Anansi Boys

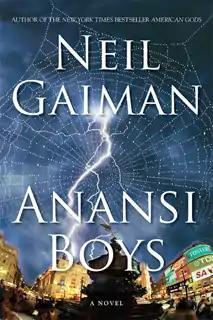
First edition cover

Anansi Boys is a fantasy novel by English writer Neil Gaiman. In the novel, "Mr. Nancy"—an incarnation of the West African trickster god Anansi—dies, leaving twin sons, who in turn discover one another's existence after being separated as young children. The novel follows their adventures as they explore their common heritage. Although it is not a sequel to Gaiman's previous novel "American Gods", the character of Mr. Nancy appears in both books.